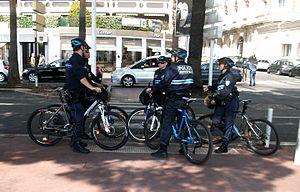
Cyclistes de la police municipale de Cannes
L'expression police municipale désigne, en France, les pouvoirs de police des maires, des communes, et l'ensemble des agents qui sont placés sous son autorité, détenteurs du statut particulier issu de la loi du 15 avril 1999. Ces fonctionnaires sont notamment chargés par le maire, sous le contrôle administratif du représentant de l'État dans le département, d'assurer les missions de la police municipale, de la police rurale et de l'exécution des actes de l'État qui y sont relatifs sur le territoire de la municipalité.
Un policier ou agent de police est un membre de la police, qu'il porte ou non l'uniforme et dont la fonction est de faire respecter la loi, de maintenir l'ordre et d'assurer la sécurité publique.